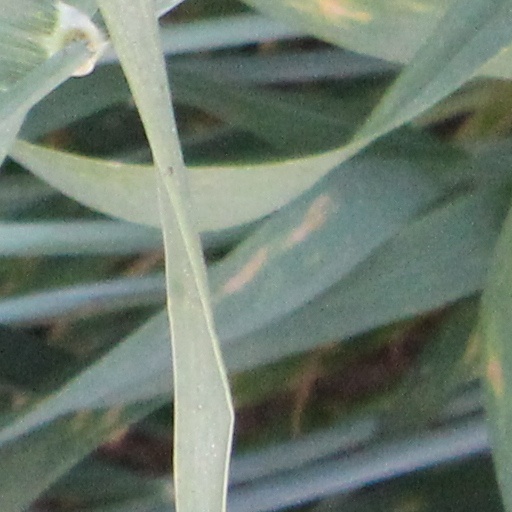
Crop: wheat